Tesla's Egg of Columbus

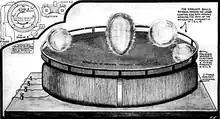
Drawing from the 1919 ELECTRICAL EXPERIMENTER explaining how Nikola Tesla's "Egg of Columbus" worked

With the fair celebrating the 400th anniversary of Christopher Columbus's arrival in the New World, the "Egg of Columbus" exhibit, building on the apocryphal 15th century story of the "Egg of Columbus" (where the explorer stood an egg on end by smashing its bottom), is described as going "one better" by using a magnetic field to stand an egg on end. It presented the viewer with a flat round wooden surface surrounded by a wooden rim. Inside this rim it performed Christopher Columbus's feat by spinning a copper egg, larger than an ostrich egg, in a rotating magnetic field causing it to stand on end on its major axis due to gyroscopic action. The display also included round copper balls that seemed to orbit around the edge similar to the way planets move. Whenever the large rotating magnetic field set up by the Egg of Columbus was turned on it impressed the public by spinning various magnetized metal balls and painted metal disks on the display table and even small disks inside vacuum bulbs placed at some distance around the Electricity Building.